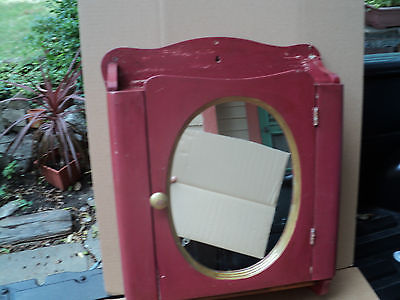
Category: cabinet